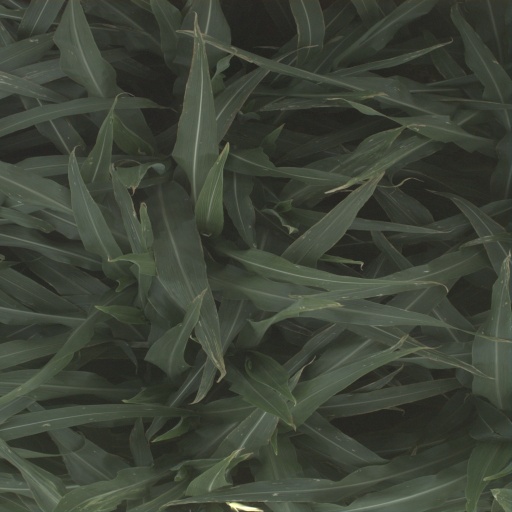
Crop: sorghum